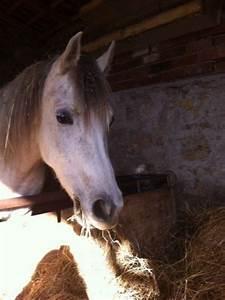
horse